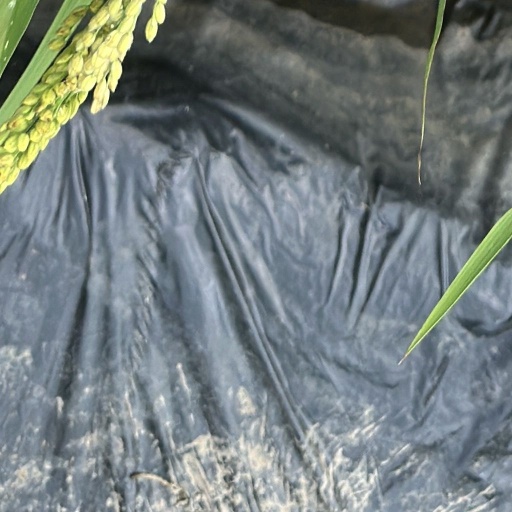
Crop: rice